Father Christmas (book)

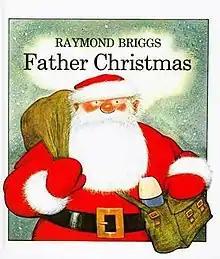
First edition

Father Christmas is a British children's picture book written and drawn by Raymond Briggs and published by Hamish Hamilton in 1973. Briggs won the annual Kate Greenaway Medal from the Library Association, recognising the year's best children's book illustration by a British subject. For the 50th anniversary of the Medal (1955–2005), a panel named it one of the top ten winning works, which composed the ballot for a public election of the nation's favourite.